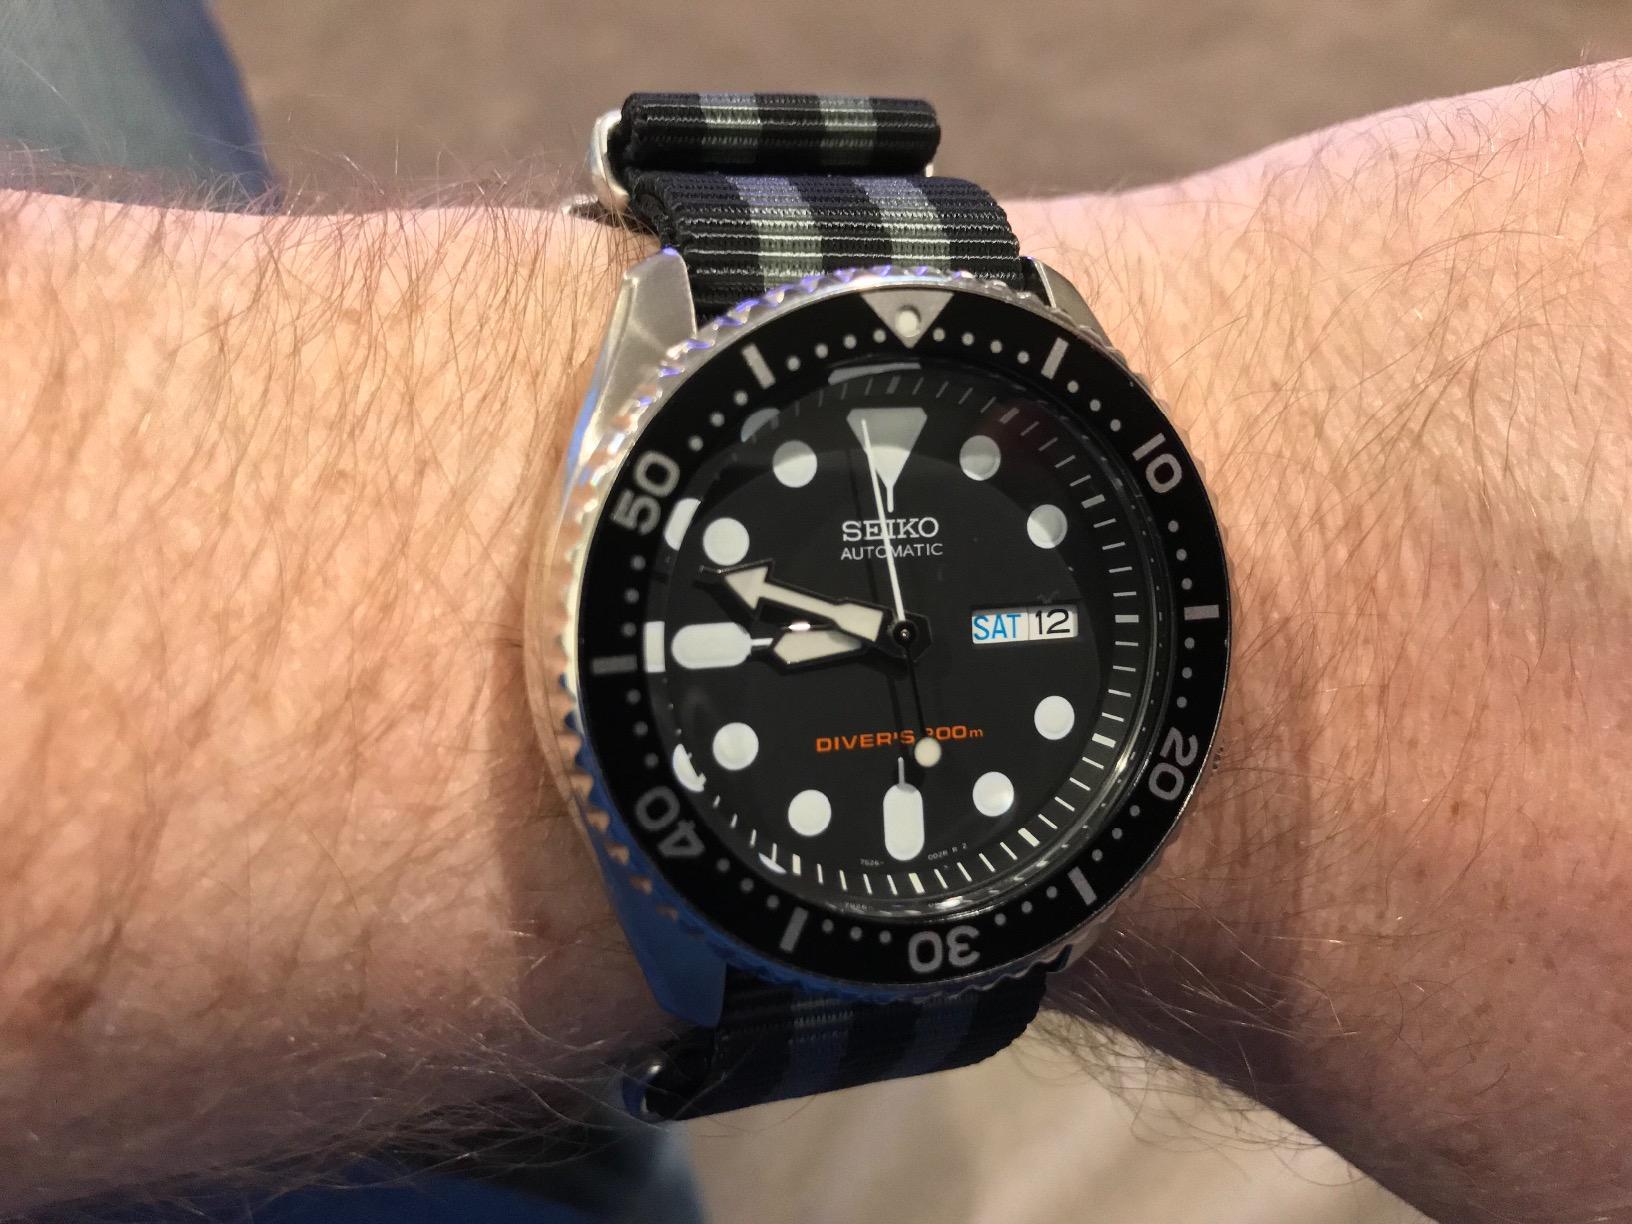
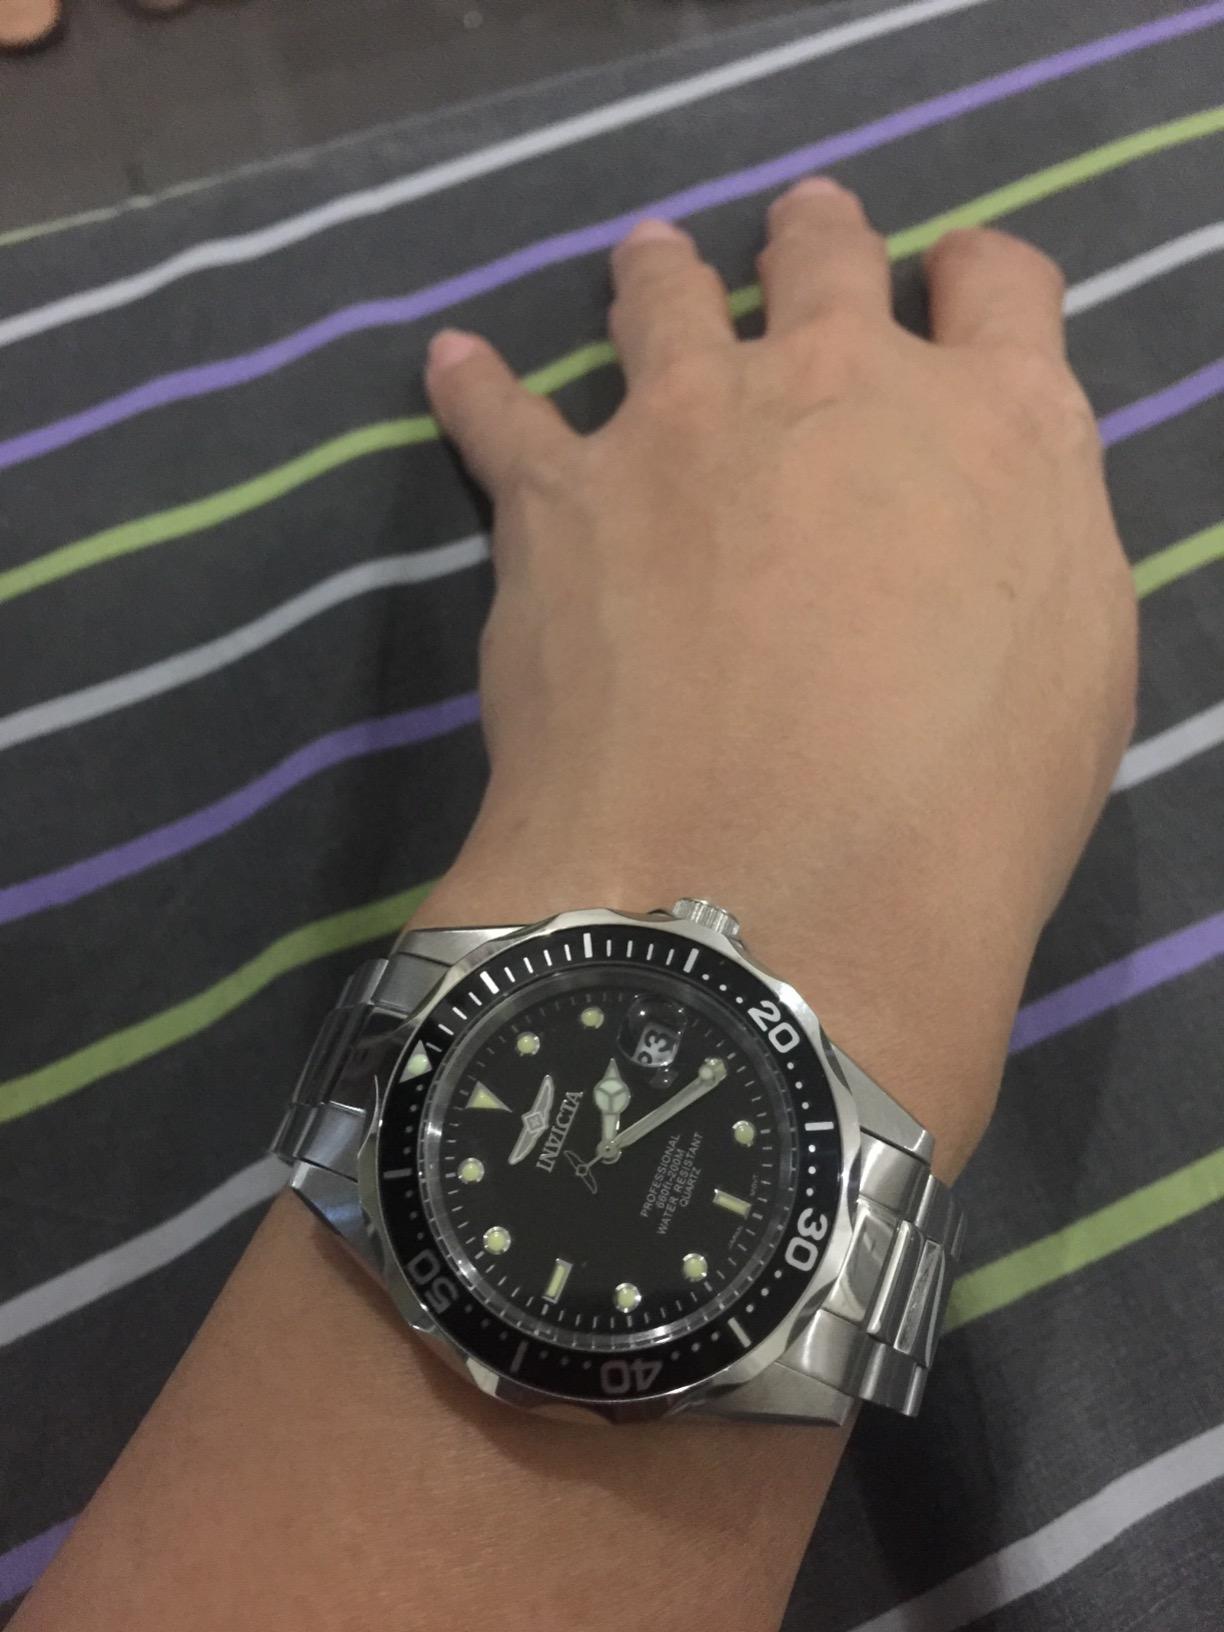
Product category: accessories_watch
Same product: no